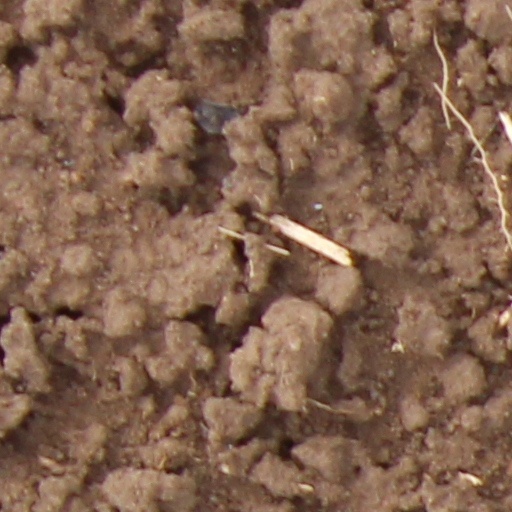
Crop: wheat